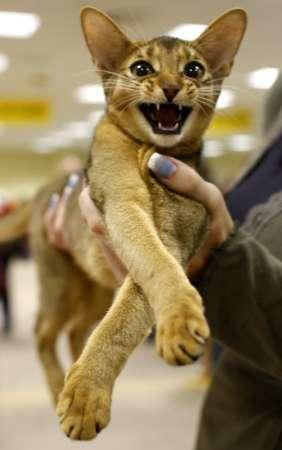
Breed: Abyssinian